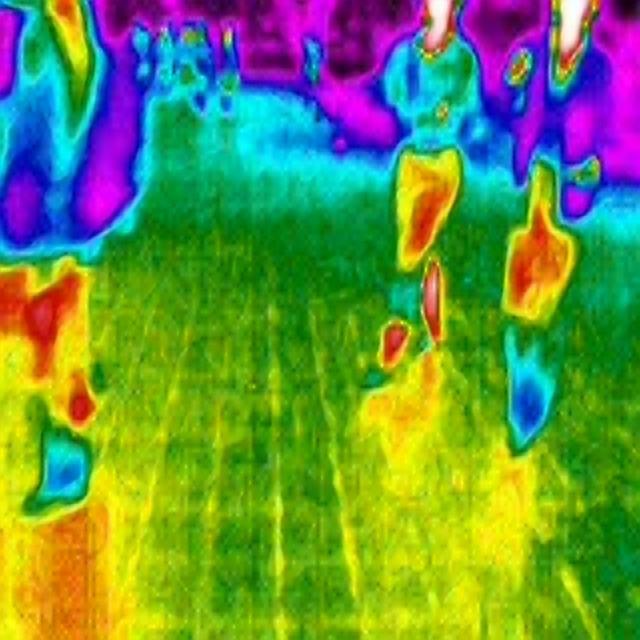
Detected objects:
label: person
label: person
label: person
label: person